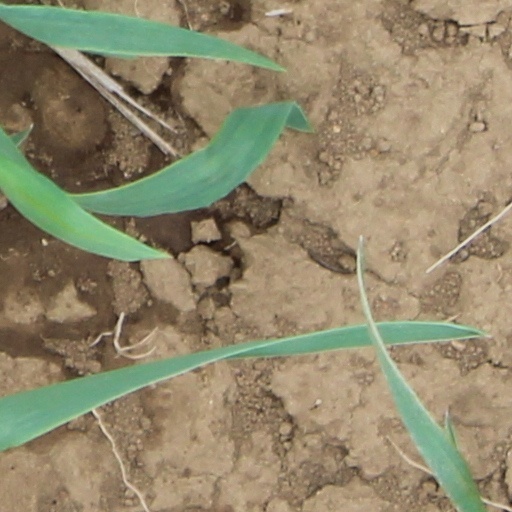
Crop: wheat